Charles A. Bevilacqua

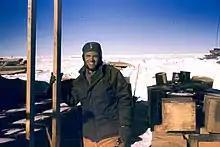
Charles A. Bevilacqua, head of the Seabees team that built the first permanent station at the South Pole. 1956 photo by Dick Prescott, NSF.

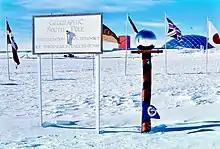
Ceremonial South Pole marker in 1980, painted orange and black by Bevilacqua in 1956

Charles A. Bevilacqua (June 8, 1930 – November 29, 2019) was a United States Navy Seabee who, during Operation Deep Freeze I, helped to build McMurdo Station and was then promoted to Chief Builder, in which role he led the building of Amundsen–Scott South Pole Station and the installation of the first South Pole "ceremonial pole", which he painted orange and black to honor his Woburn, Massachusetts, high school. He served with the Seabees construction battalions 1948–1978, including service in the Korean and Vietnam wars as well as Antarctica.